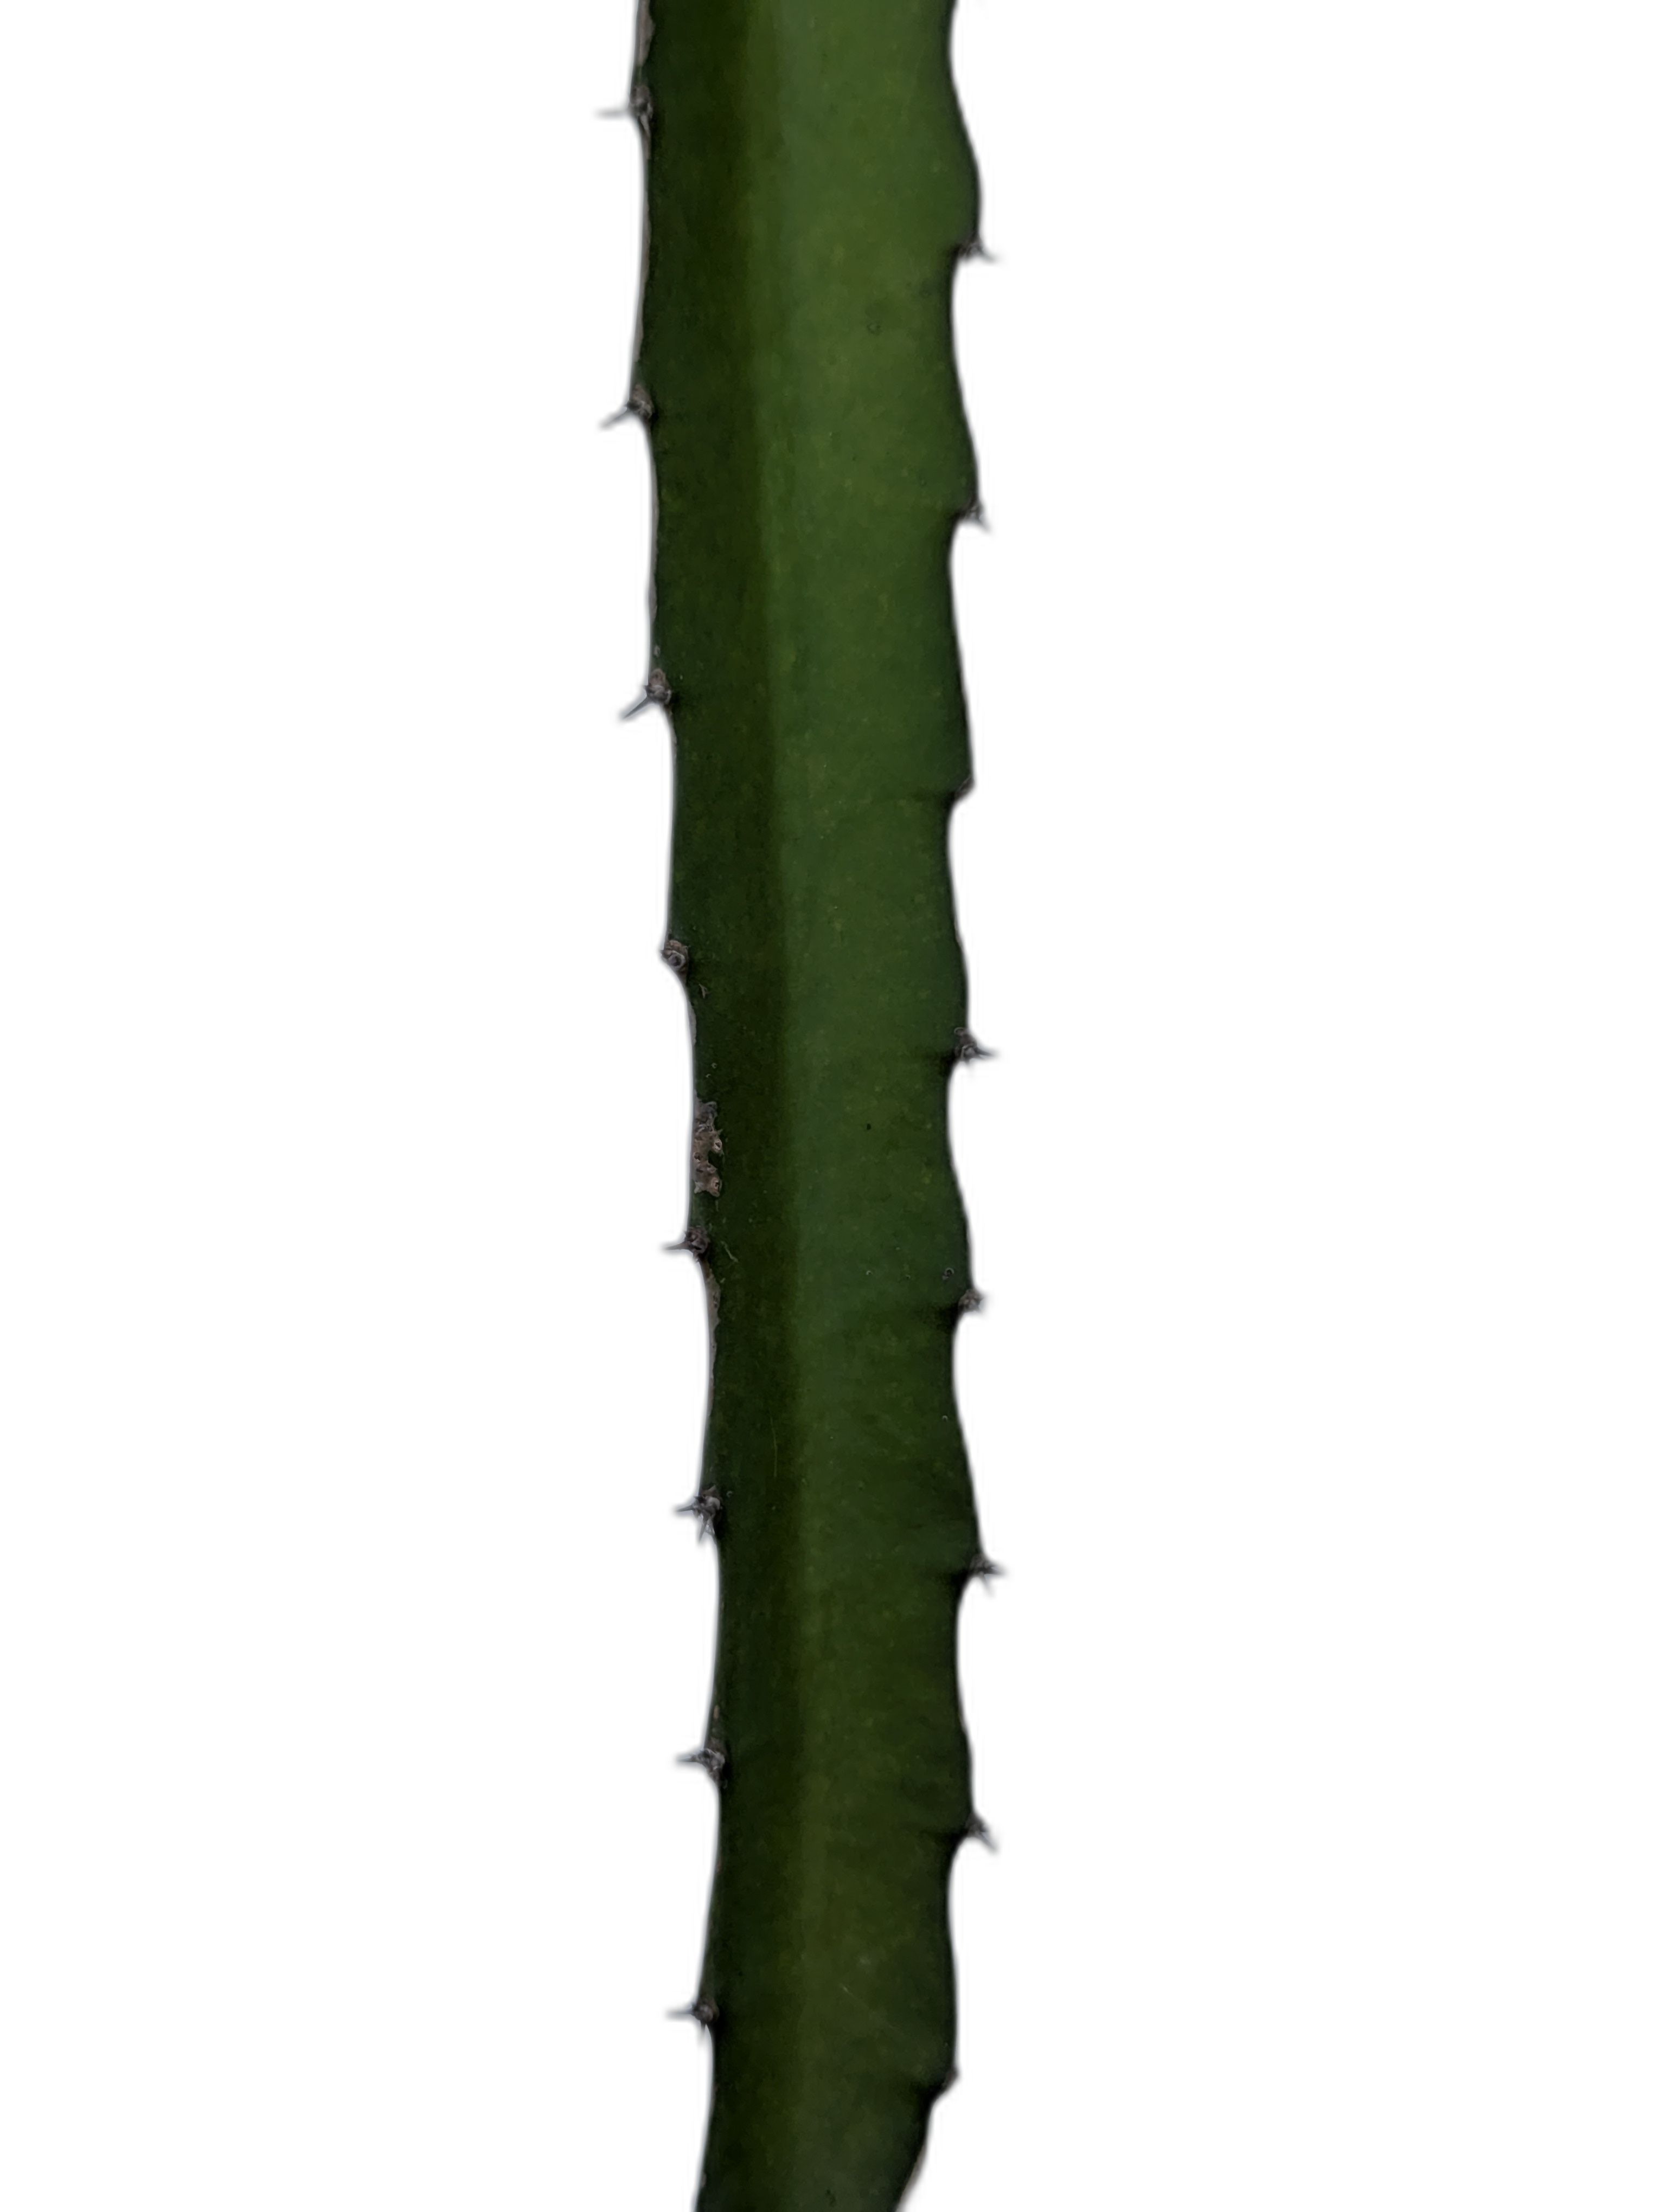
Label: Good leaf